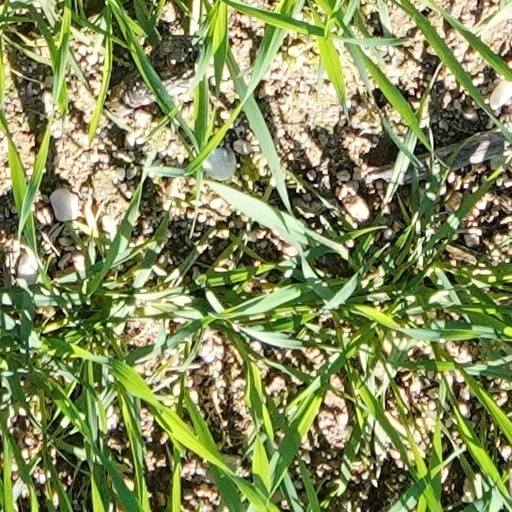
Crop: wheat